Abbey of Santo Domingo de Silos

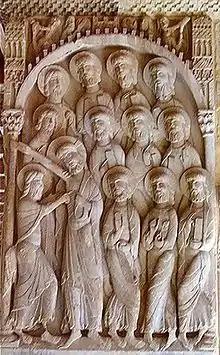
Carved panel from the cloisters showing Doubting Thomas

The organization of the cloister consists of four squared-off piers at each corner and paired columns running along each of the arcades. The arcades are mounted atop a podium that extends along each side of the cloister. Each of the sides of the cloister has a grouping of four columns located at the center of the arcade. The six-foot-tall piers have medium-relief sculptural biblical scenes of the Post-Passion which are the Three Marys Discovering Jesus Christ is Gone, the Pentecost, the Doubting Thomas, and the Road to Emmaus. Originally, these religious scenes were painted in bright colors. These pier carvings are dated to the middle of the twelfth century and are the work of the sculptor of the lower story capitals. The carved panels are thought to be the work of the same craftsman who worked on the Abbey of St. Pierre de Moissac in France.